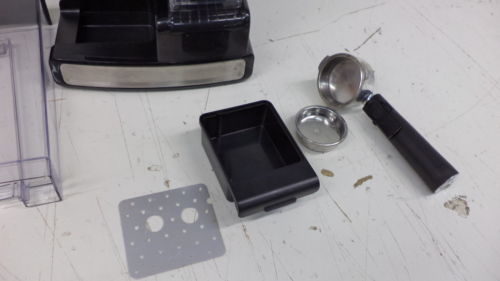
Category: coffee maker